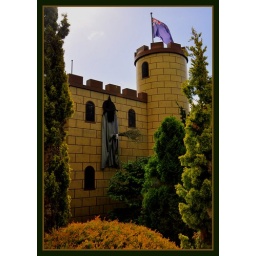
Witch splatted against castle wall